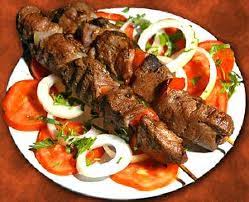
Yemek: kebap